Macedonia (terminology)

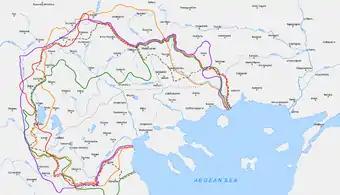
The borders of the wider region of Macedonia as portrayed by different authors between 1843 and 1927. Most maps of that period have similar borders, differing slightly from each other; a few maps restrict the region to its southern part.

The Ottomans did not keep Macedonia as an administrative unit: since 1864 parts of geographical Macedonia lay in three vilayets, which also comprised some non-Macedonian areas. The northern part was the Kosovo vilayet and then of Skopje; the Thessaloniki (south), and the Monastir Vilayet (western) were also created. This administrative division lasted until 1912–13, when Macedonia was divided among the Balkan states.